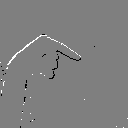
ASL letter: q